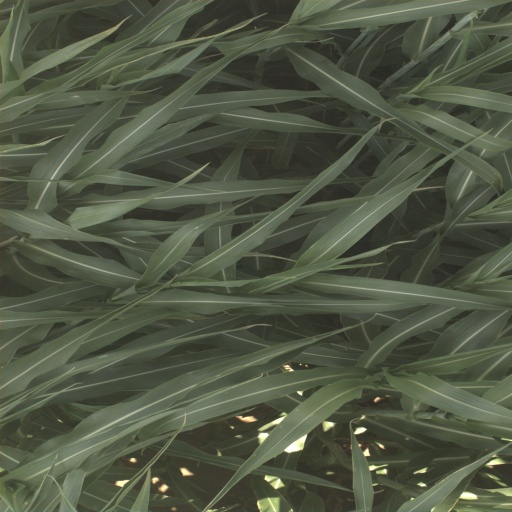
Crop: sorghum